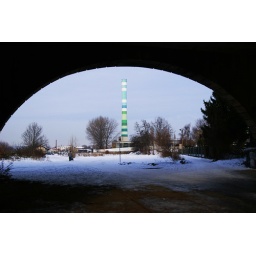
under the bridge over the tower